Oxford, New Zealand

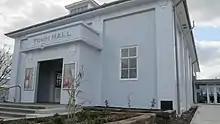
Oxford town hall after earthquake renovations

The OB&I was formed during World War I to provide charitable support to war widows. To raise money, it showed films in the old Oxford Town Hall. It provides charitable support to the citizens of Oxford. Movies are screened in the Town Hall approximately every other Saturday during the winter. The heyday of the OB&I movies was the middle of the 20th century, when three or four films would be shown every week and queues often extended around the building. This was before private car ownership became popular, as the nearest cinema was in Christchurch, some 50 km distant.